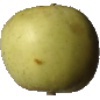
Label: Apple Golden 3